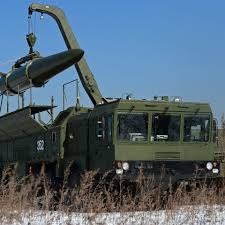
Label: Air Defense